Night King

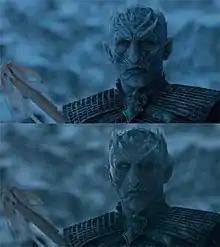
Top: Vladimír Furdík as the Night King with only practical effects and prosthetics. Bottom: Added VFX in post-production, with altered eyes and an icy layer.

Makeup artist Barrie Gower said the Night King used mostly practical prosthetic, but also incorporates some visual effects (VFX) to create a more icy look and feel. Gower said about the character's eyes: "The effects department alters the eyes in post-production. They give them that blue-glowy hue to them, which we can't really achieve with contact lenses." With regard to the overall prosthetic, "they've added this sort of icy layer over the top of him to create this—it's something incredibly difficult to achieve practically, prosthetics are cast in a translucent rubber, which can only give you so much of that icy quality, so visual effects help augment it a little bit further to give it more dimension." In the fourth and fifth season, the Night King was portrayed by Richard Brake, with a head mold of Brake being created in order to accurately mold the prosthetic to his face. In the sixth season he was portrayed by Vladimir Furdik after Brake was forced to drop out due to scheduling conflicts stemming from his participation in the TV series "The Bastard Executioner". The White Walker army was first shot in front of a green screen in Magheramorne quarry, and according to a piece in "The Hollywood Reporter" "A scan was taken from a drone and used as the basis for a CG model of the location, which was augmented with VFX and joined with volcanic hills that were photographed in Iceland." Crowd replication was used to create the 1,000-man army, with special effects supervisor Joe Bauer saying "It's scans of those actors in the makeup and costumes, with variations we used to make a digital army that extends up onto the hills." Bauer also noted that VFX were used to create the weather conditions in the scene, noting "It's wind, mist, fog and heavy atmosphere that you'd get in a marine layer. The dramatic value is to say something's wrong; it's a mystery what they are facing. The temperature drops, and our characters can see their breath. The weather obscures their vision." Spain-based El Ranchito, one of several special effects companies used by "Game of Thrones", was responsible for the White Walker army shots.